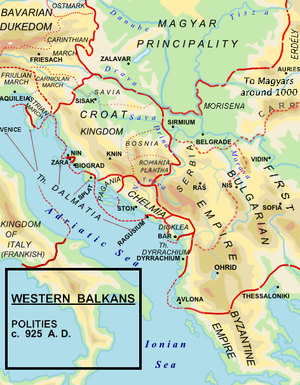
Sous le nom de guerres byzantino-bulgares on regroupe les conflits qui opposèrent l’Empire byzantin aux peuplades bulgares dès l’installation de celles-ci dans la péninsule des Balkans au VIIᵉ siècle et se continuèrent jusqu’à la conquête de la Bulgarie par les Turcs ottomans en 1396.
Le thème de Dalmatie est une province de l'Empire byzantin correspondant en grande partie à la province romaine et romaine tardive homonyme, sur la côte Adriatique, centrée autour des villes principales de Spalaton et Rhagusium. L'organisation de la province en thème remonte à l'intervention dans la région de Basile Iᵉʳ après une période d'indépendance de fait qui suit la restitution par les Francs de la Dalmatie aux Byzantins en 812.
L'histoire de la Croatie est marquée par une alternance entre périodes d'indépendance et périodes d'intégration dans un État multinational.
La Zachlumie, Zahumlje ou Zachoulmie, connue également comme la Terre de Hum, Chelm et de Chelmia, fut une principauté serbe du sud médiévale située en Herzégovine plus précisément de l'Herzégovine, en Dalmatie du sud. Une partie des historiens croates, considère les Zachlumiens croates dès cette époque d'après des observations culturelles. Mais pour le monde universitaire, la source principale reste De Administrando Imperio.